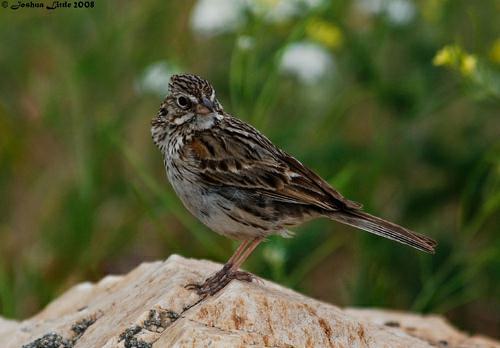
A photo of a black throated sparrow